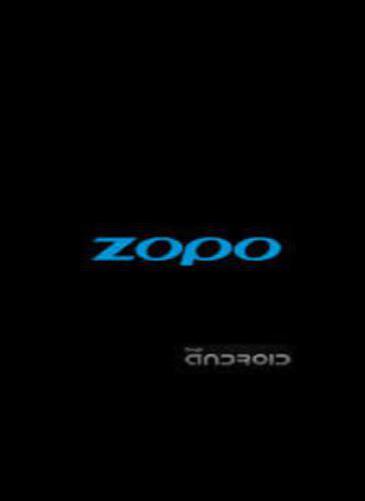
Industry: Electronic